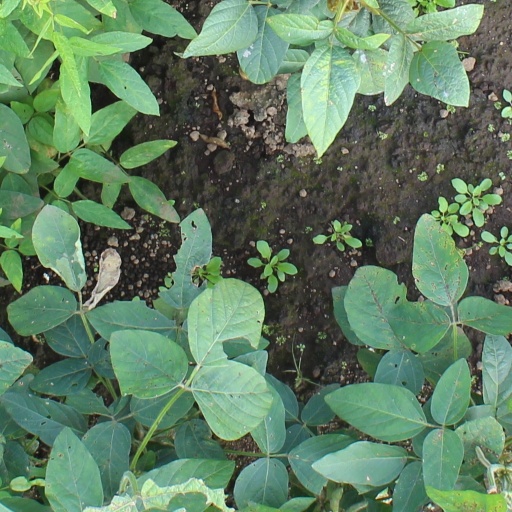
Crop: soybean